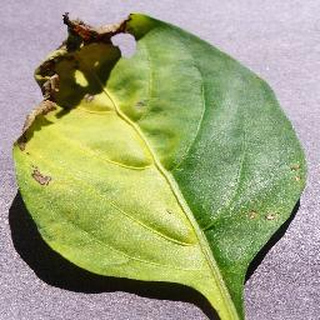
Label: bell_pepper_bacterial_spot